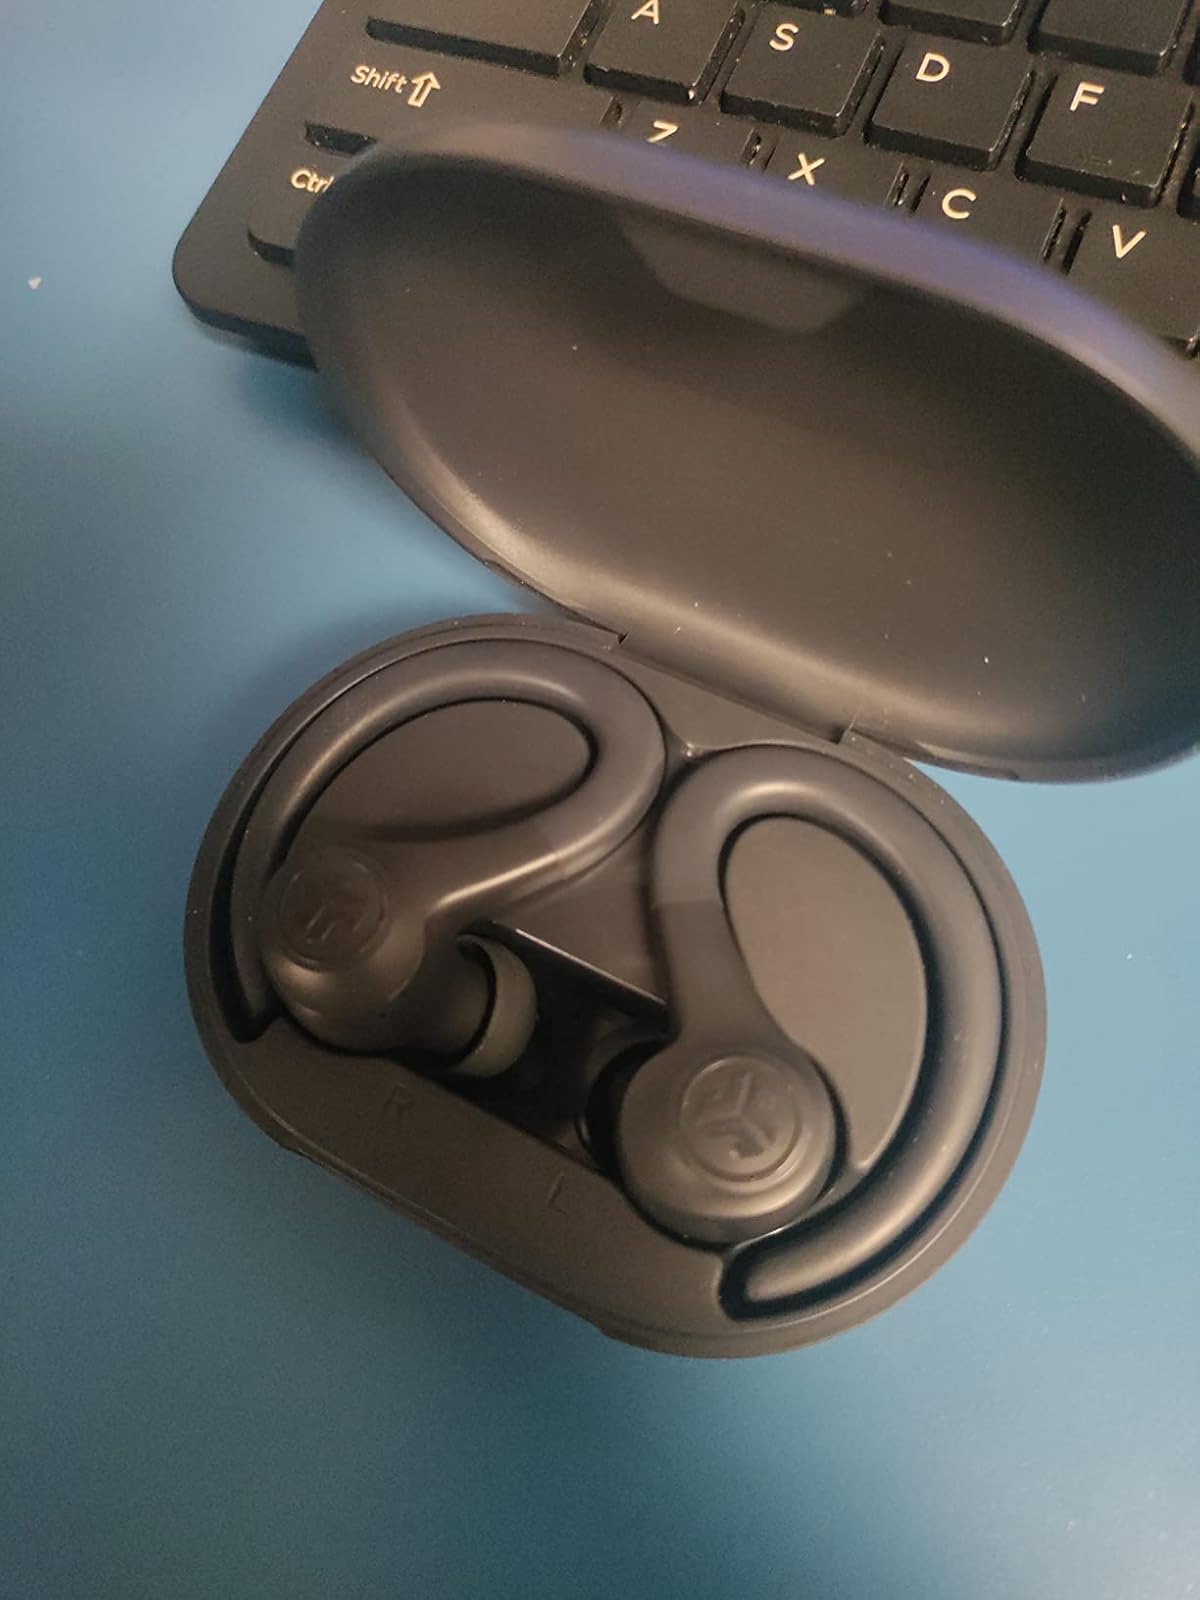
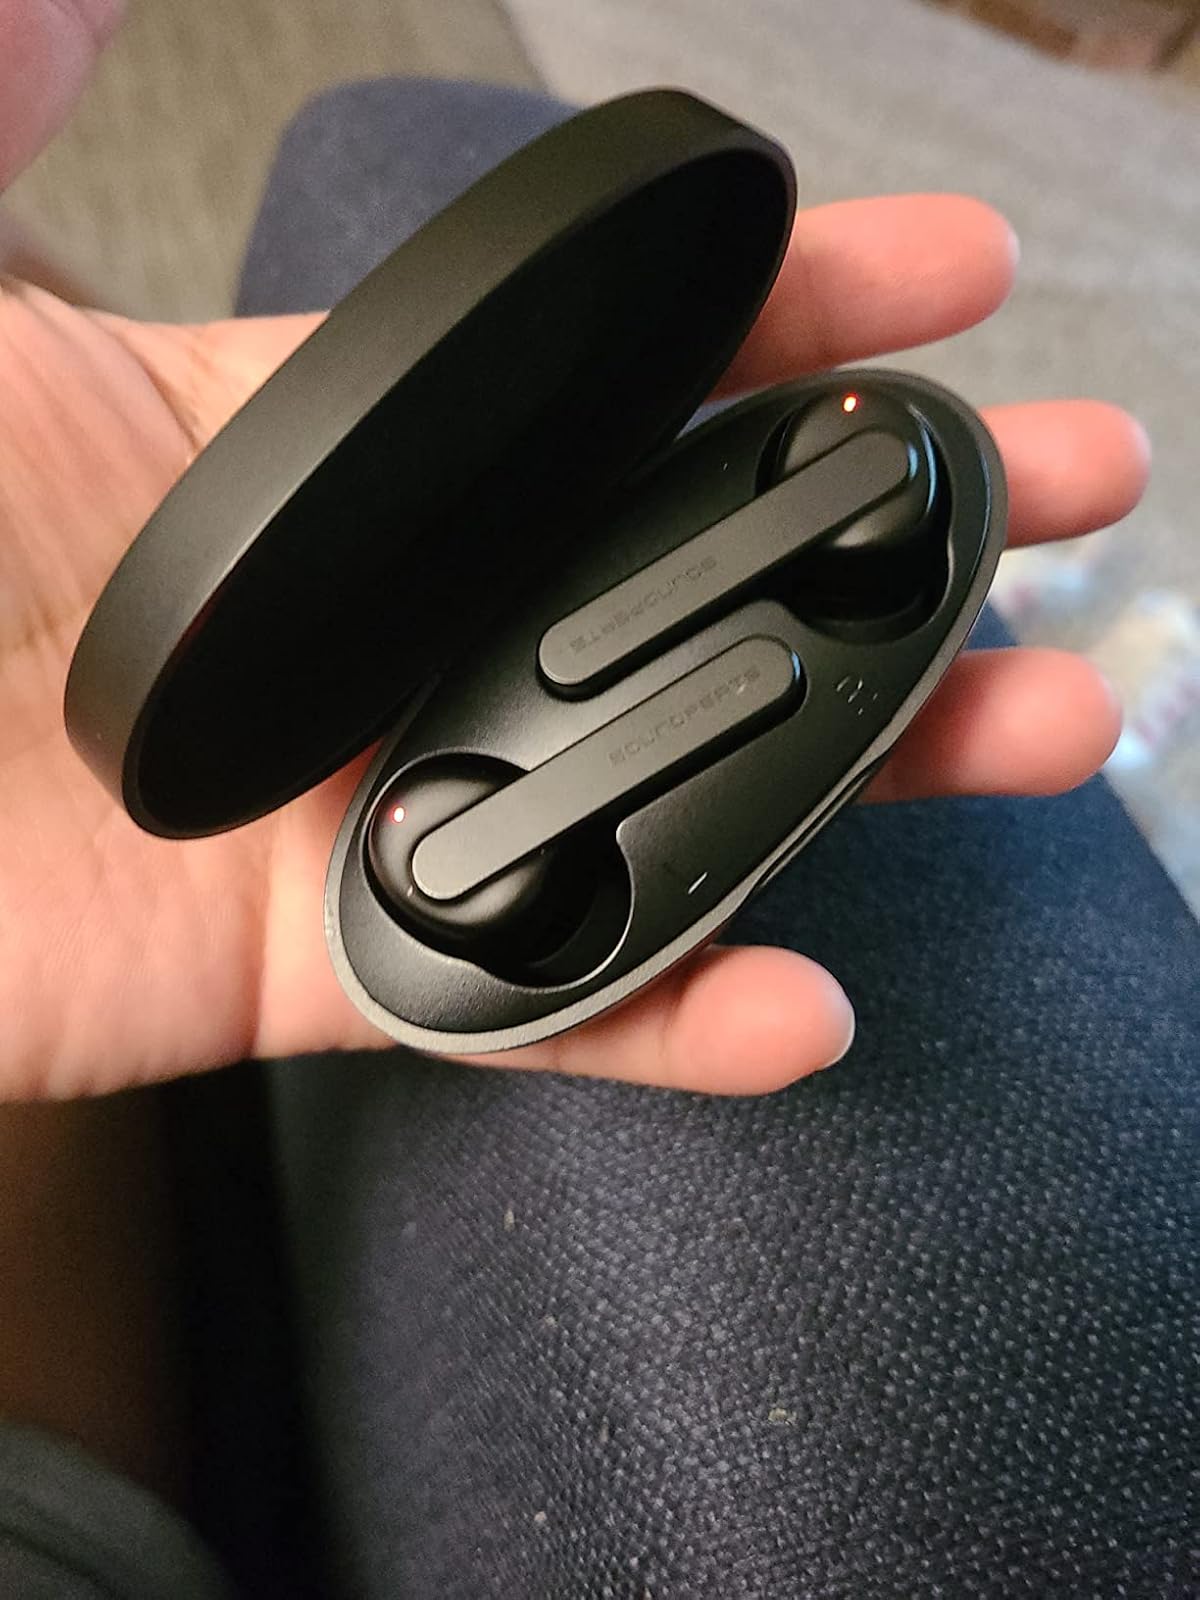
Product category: earbuds
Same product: no